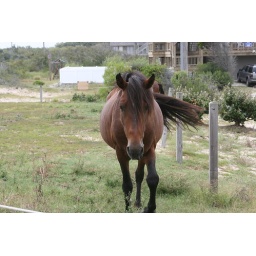
Wild Horses grazing in the front yard of the beach house -NC